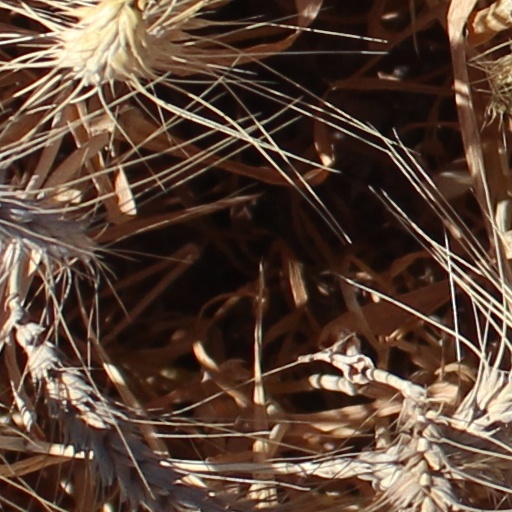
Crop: wheat